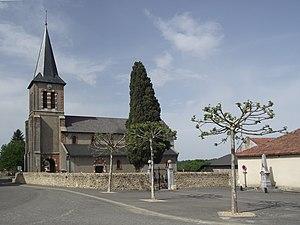
Église de Clarens (Hautes-Pyrénées, France)
La liste des églises des Hautes-Pyrénées recense de manière exhaustive les églises situées dans le département français des Hautes-Pyrénées.